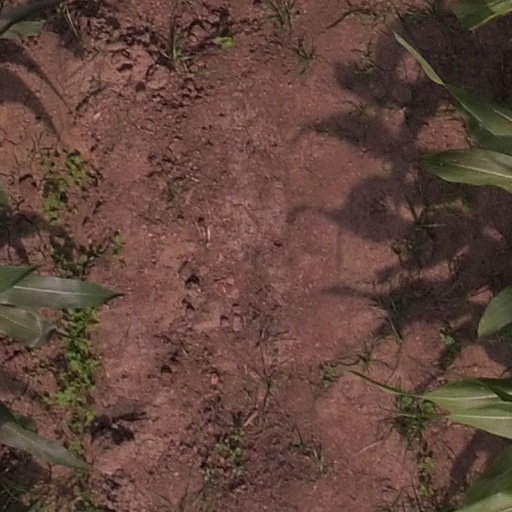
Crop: maize; corn